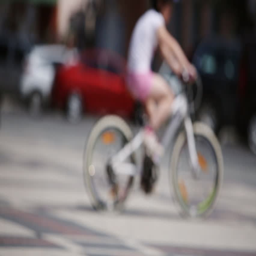
happy little girl riding a bicycle in the city park at summer sunshine day